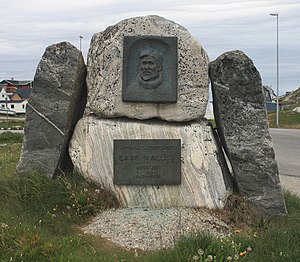
Lars Møller (redaktør)
Mindesten for Lars Møller i Nuuk.
Lars Peter Silas Mathæus „Arĸaluk“ Møller var en grønlandsk redaktør, bogtrykker, litograf, tegner, oversætter, tolk og ekspeditionsdeltager.